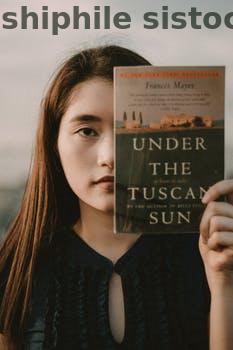
Label: Watermark